Washington Capitals

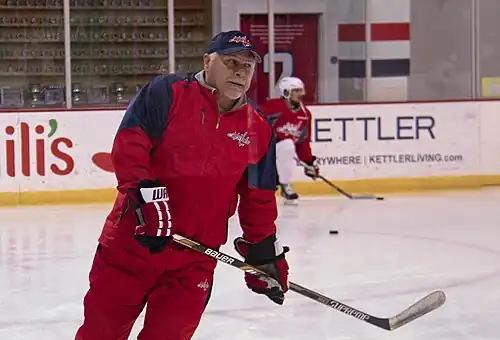
Barry Trotz at the Capitals practice at Kettler Capitals Iceplex in October 2018. Trotz guided the Capitals to their first Stanley Cup championship in 2018.

The Capitals have retired four numbers: 5, 7, 11, and 32. Although not officially retired, the team has not issued Olaf Kolzig's number 37 since his retirement. The NHL retired Wayne Gretzky's No. 99 for all its member teams at the 2000 NHL All-Star Game.